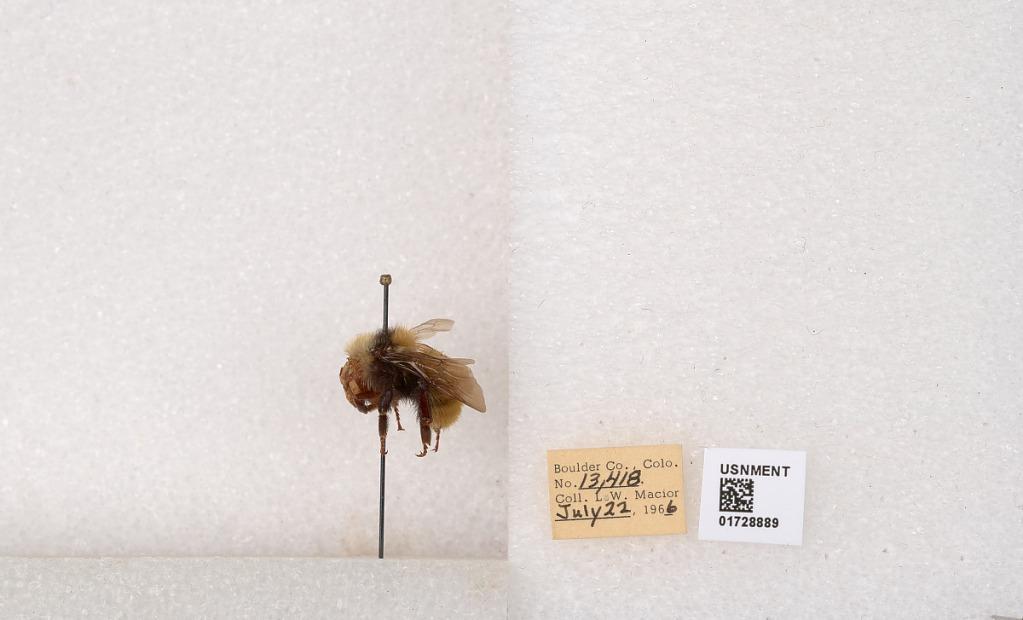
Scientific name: Bombus appositus Cresson
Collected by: L. Macior
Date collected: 1966-7-22
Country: United States
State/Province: Colorado
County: Boulder
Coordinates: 40.0925, -105.358